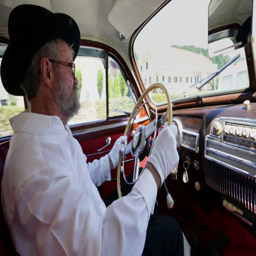
old driver in a vintage car driving around